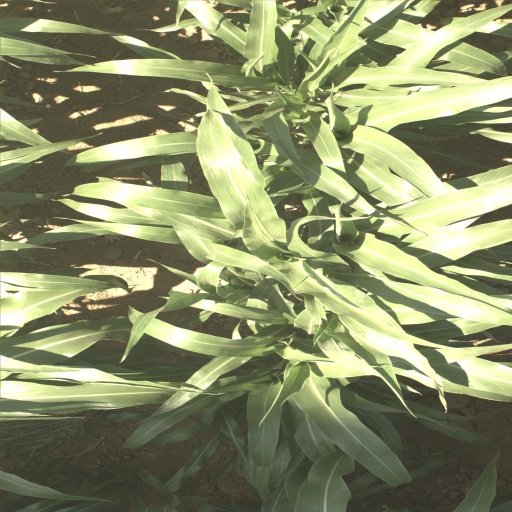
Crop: sorghum